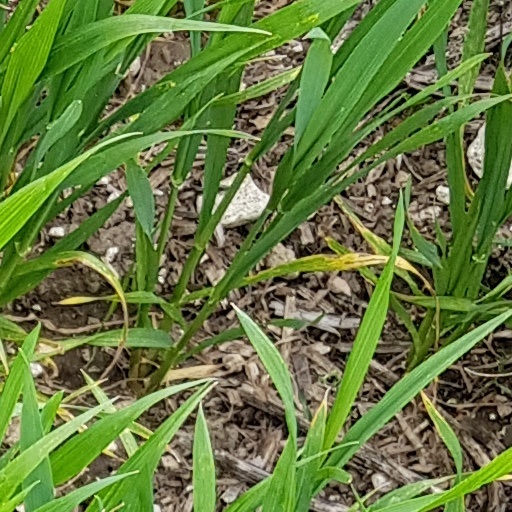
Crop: wheat